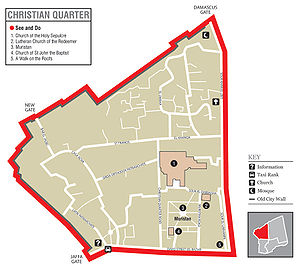
Golgata / Golgata i Bibelen
Gravkirken ligger i dag i det kristne kvarter i Jerusalem, men lå dengang udenfor byen.
Golgata er ifølge Det Nye Testamente, det sted Jesus blev korsfæstet og betyder hovedskalssted. Navnet skyldes sandsynligvis stedets form eller dets brug som henrettelsesplads. Golgata formodes at ligge der, hvor gravkirken nu ligger, lige uden for Jerusalems bymur nær hovedvejen ind til byen. Senere legendedannelse fremhæver Golgata som verdens midtpunkt, hvor indgangen til jordens indre findes, og hvor Adam er begravet.